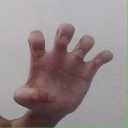
अक्षर: झ